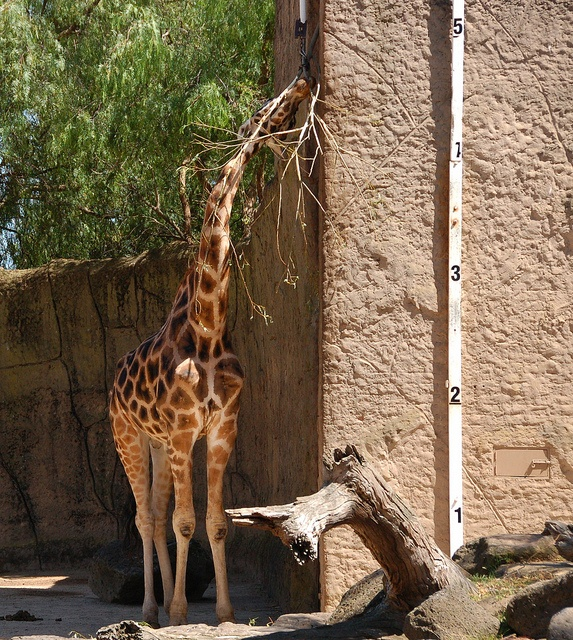
There is a giraffe standing next to a building
A giraffe scratching itself against an adobe wall.
A baby giraffe standing on the side of a building.
A giraffe inside a zoo chews on some twigs
A giraffe standing in the shade and eating sticks